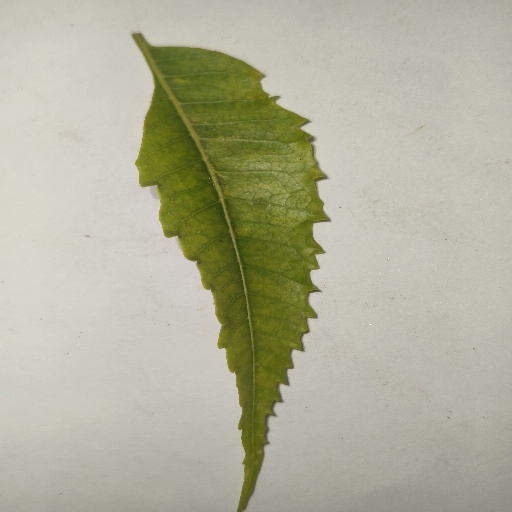
Species: Neem
Leaf condition: Yellow Leaf